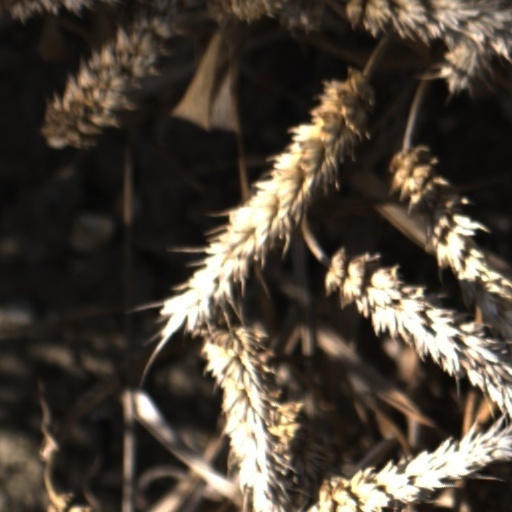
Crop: wheat